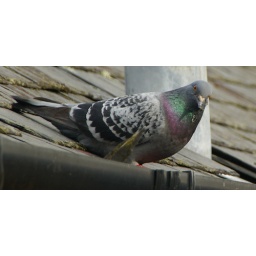
a snapshot of this pigeon looking in the window you think it is looking down the lens. cropped